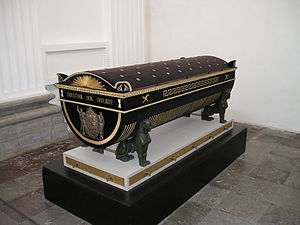
Matthias Hansen (arkitekt) / Værker
Christian 7.s sarkofag i Roskilde Domkirke
Johan Matthias Hansen var en dansk klassicistisk arkitekt, der var nevø til den berømte C.F. Hansen.